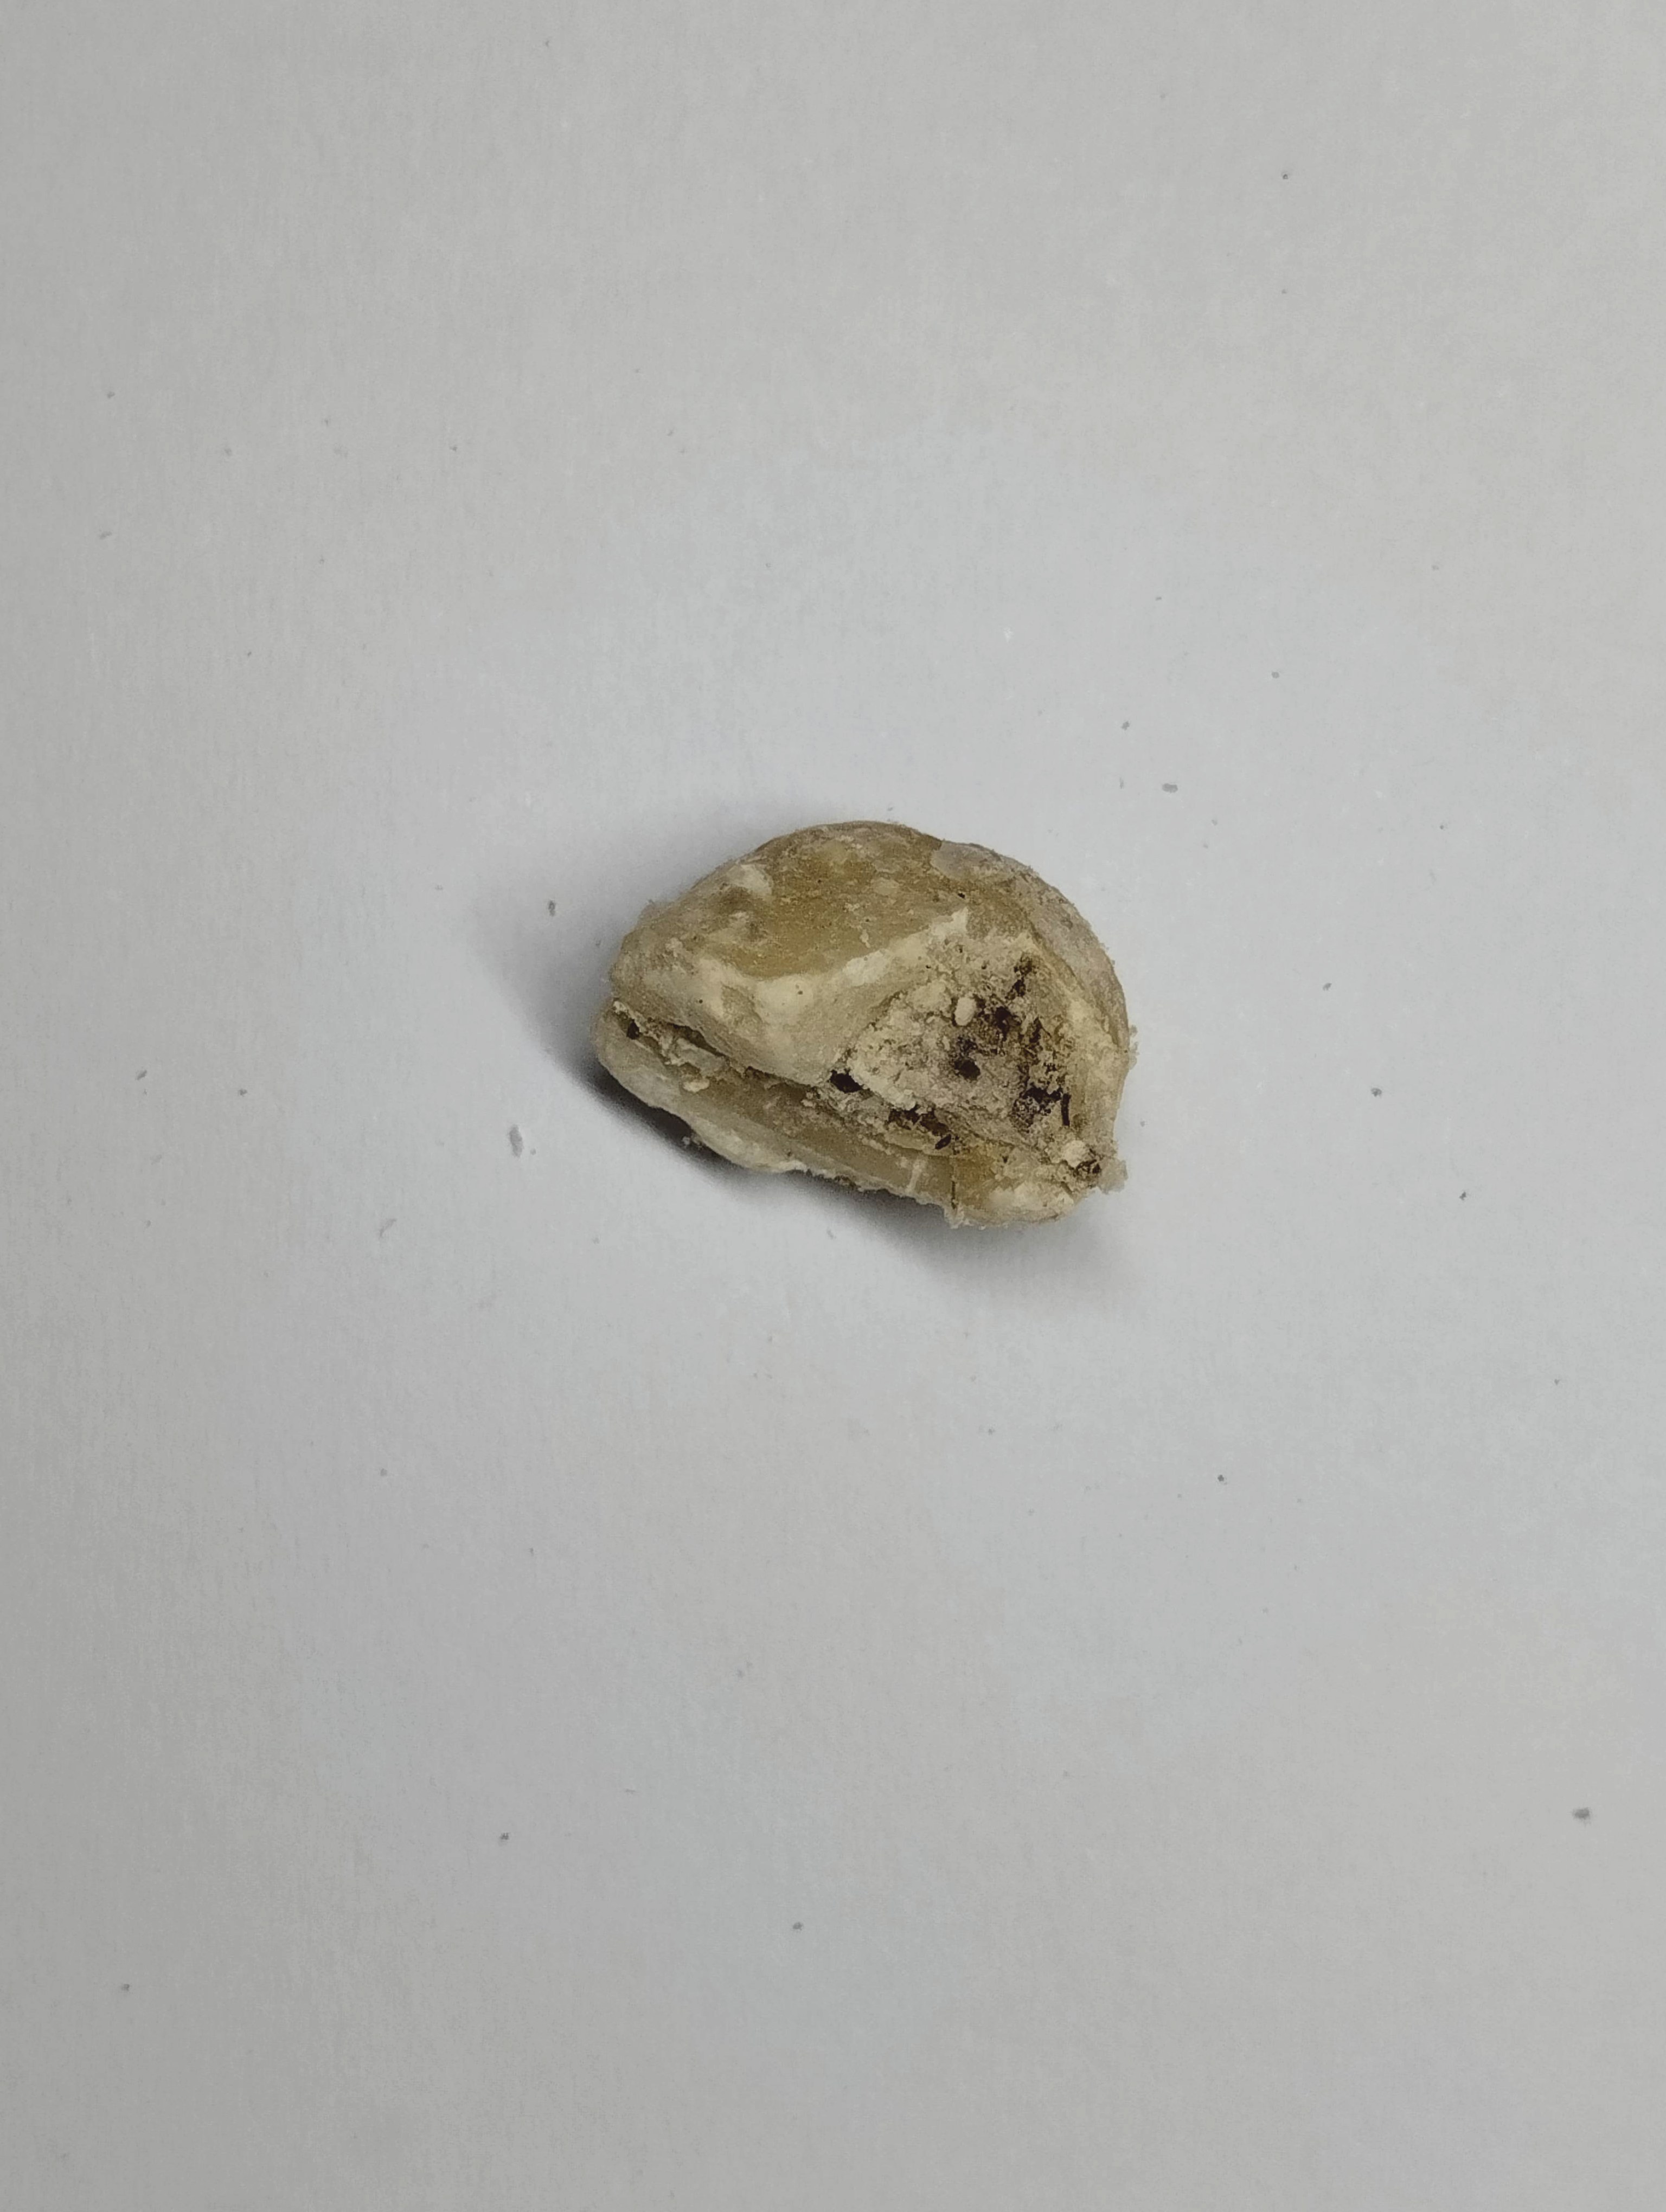
Label: rusak (damaged seed)